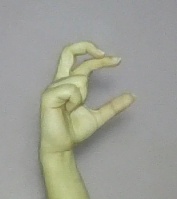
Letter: thal